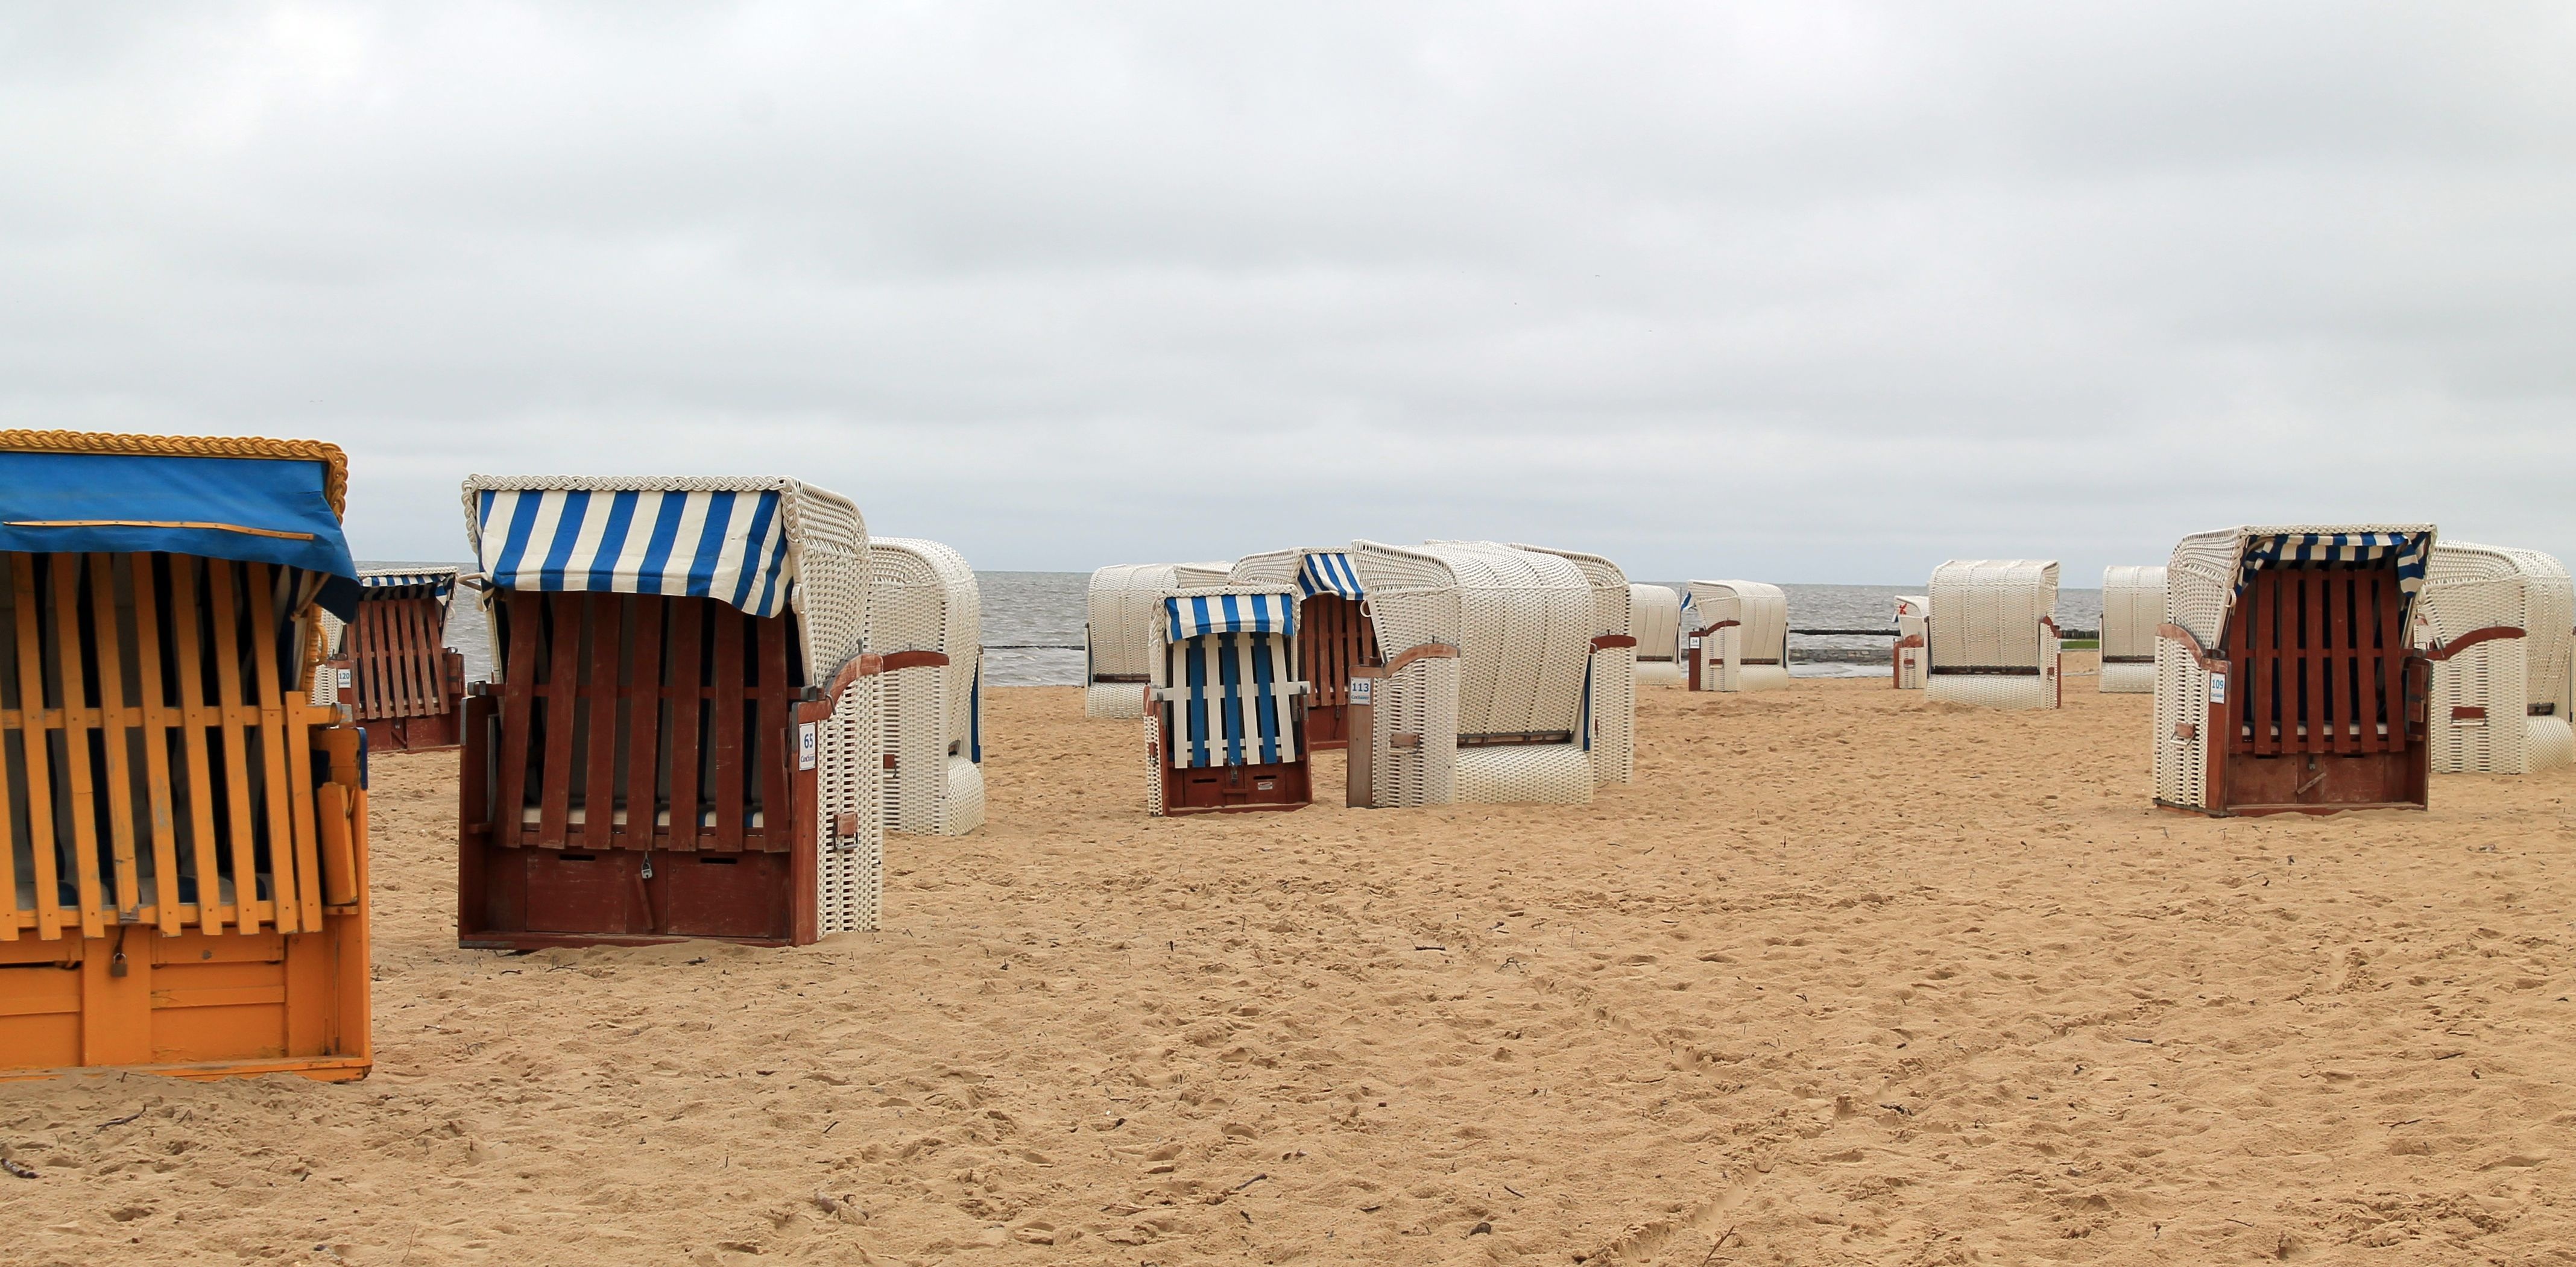
beach, landscape, sea, coast, sand, wood, summer, travel, hut, relax, holiday, holidays, north sea, beach sea, recovery, beach water, beach chair, clubs, by the sea